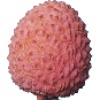
Label: Lychee 1